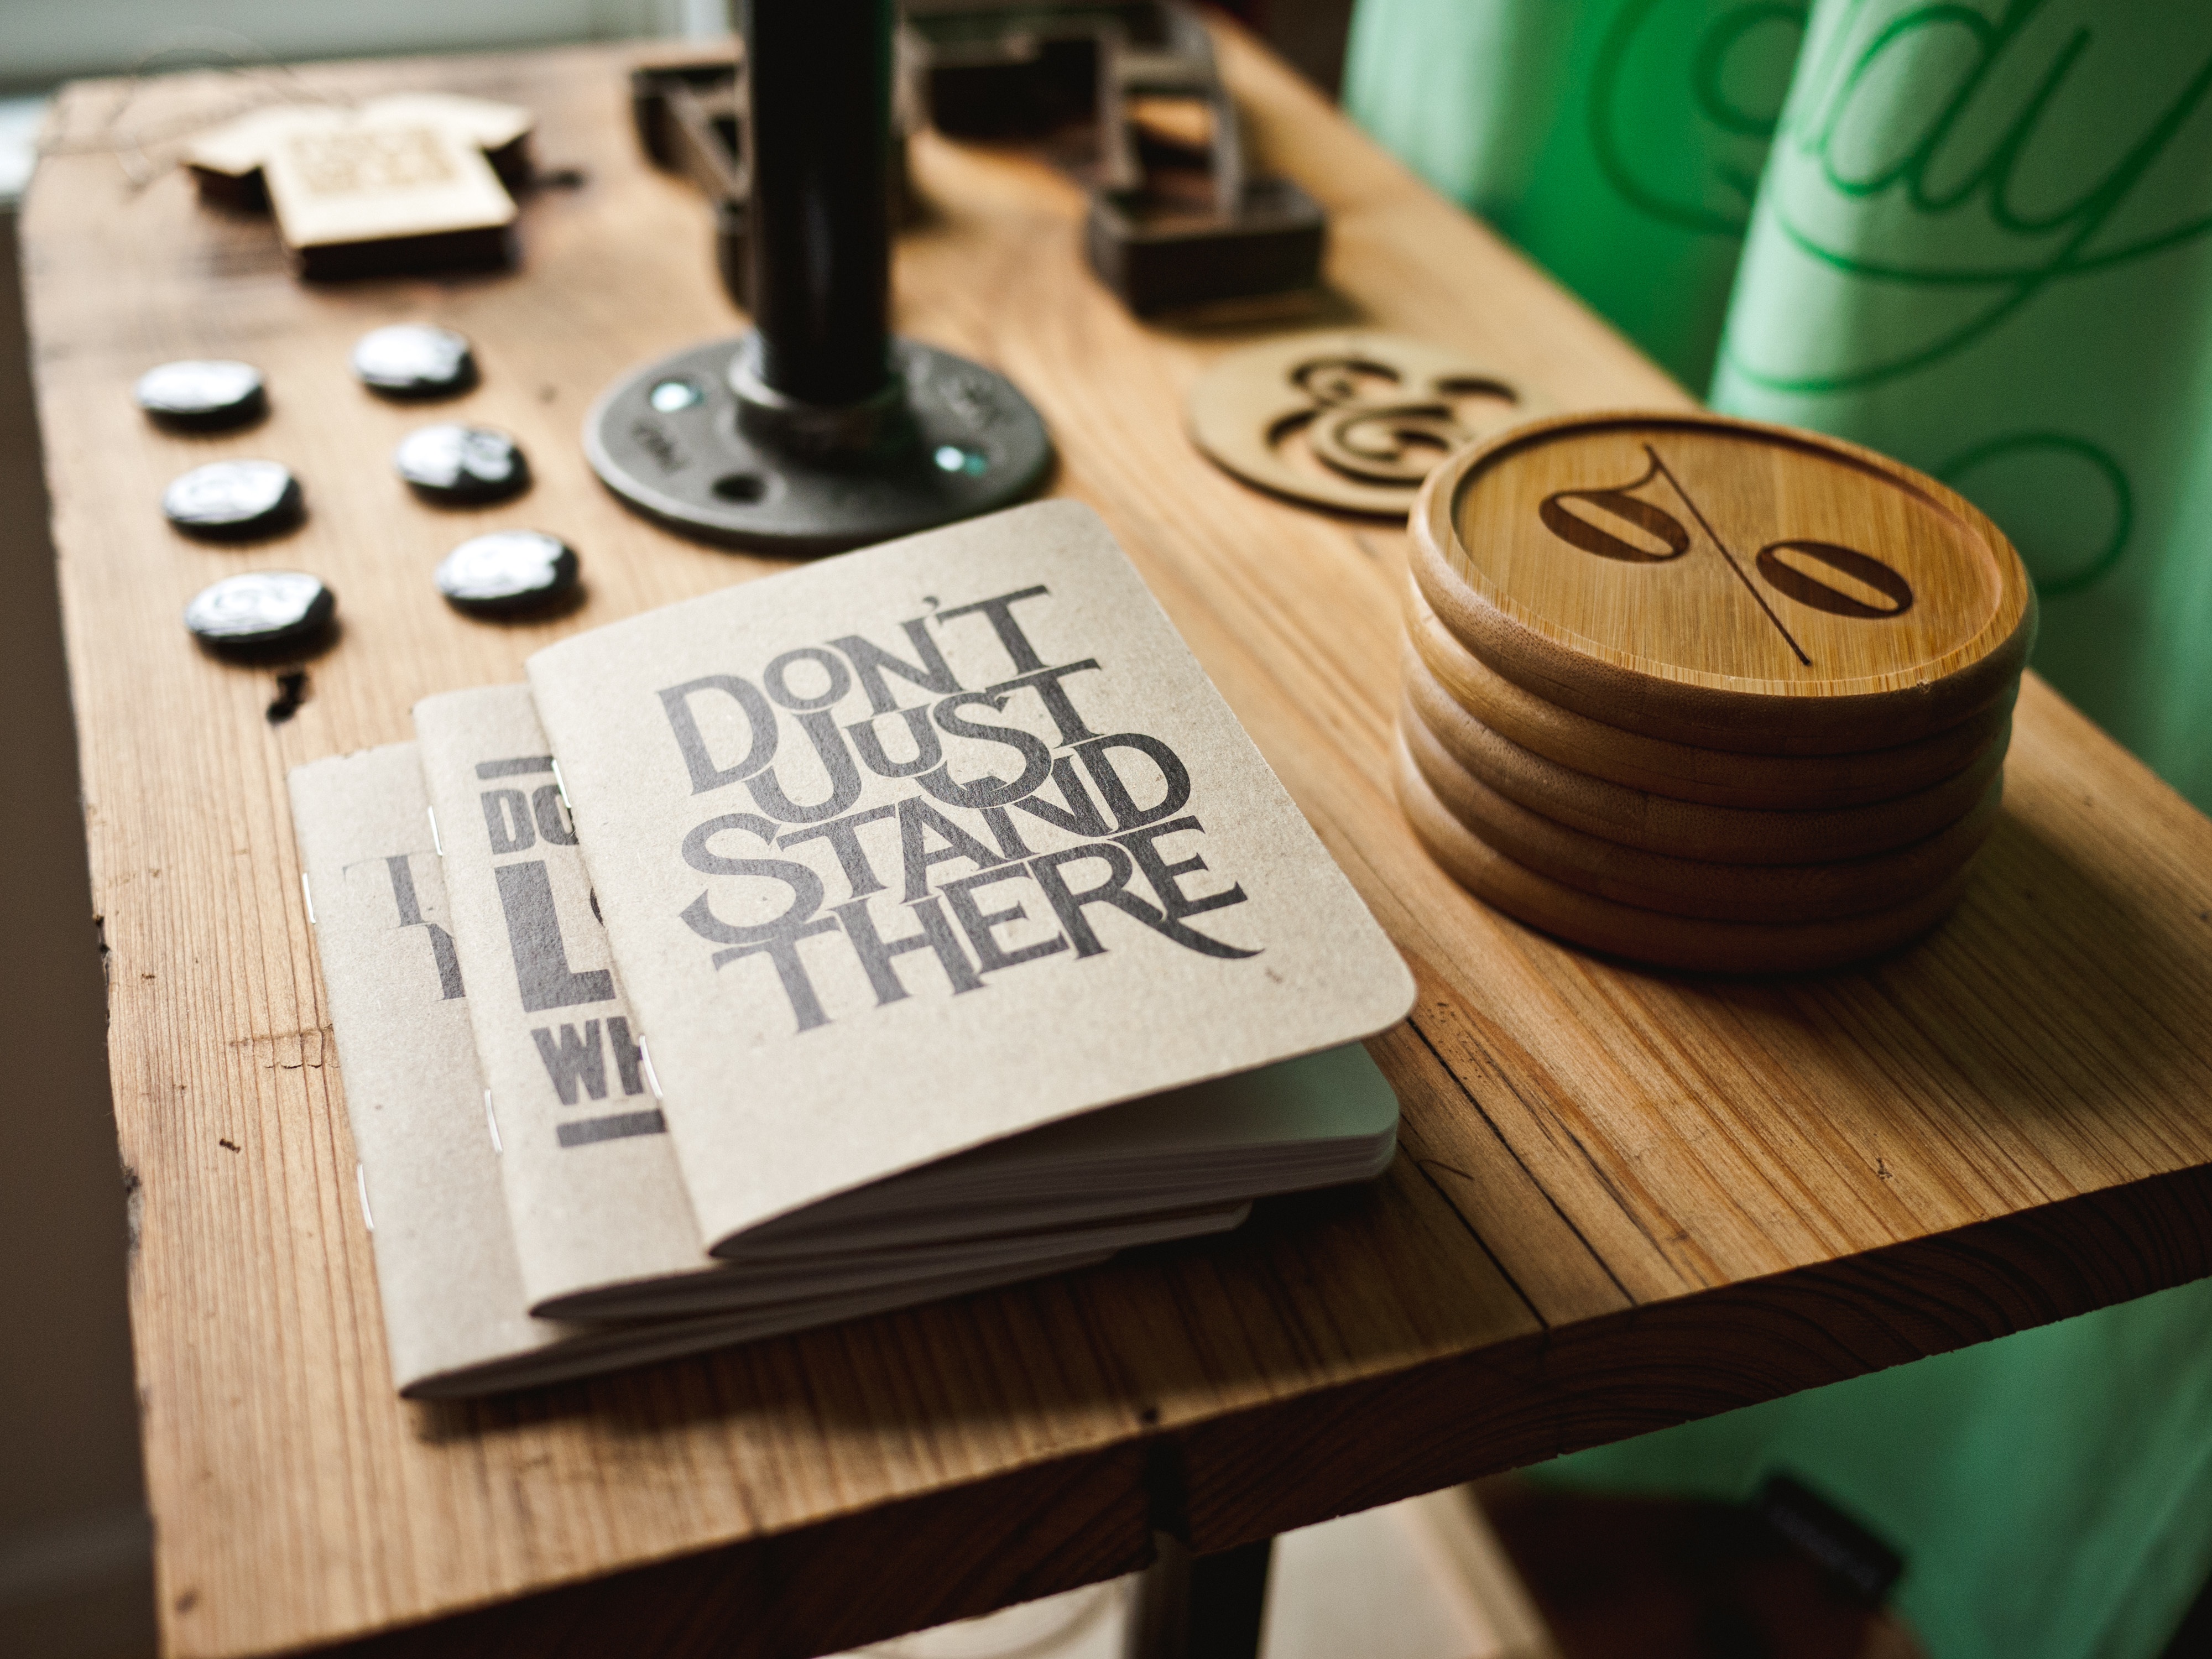
desk, writing, typography, organized, craft, brand, designer, art, calligraphy, brochure, quote, organize, public domain images